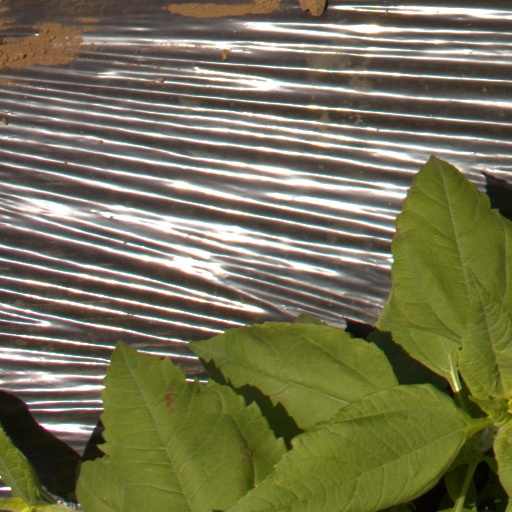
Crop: Jerusalem artichoke